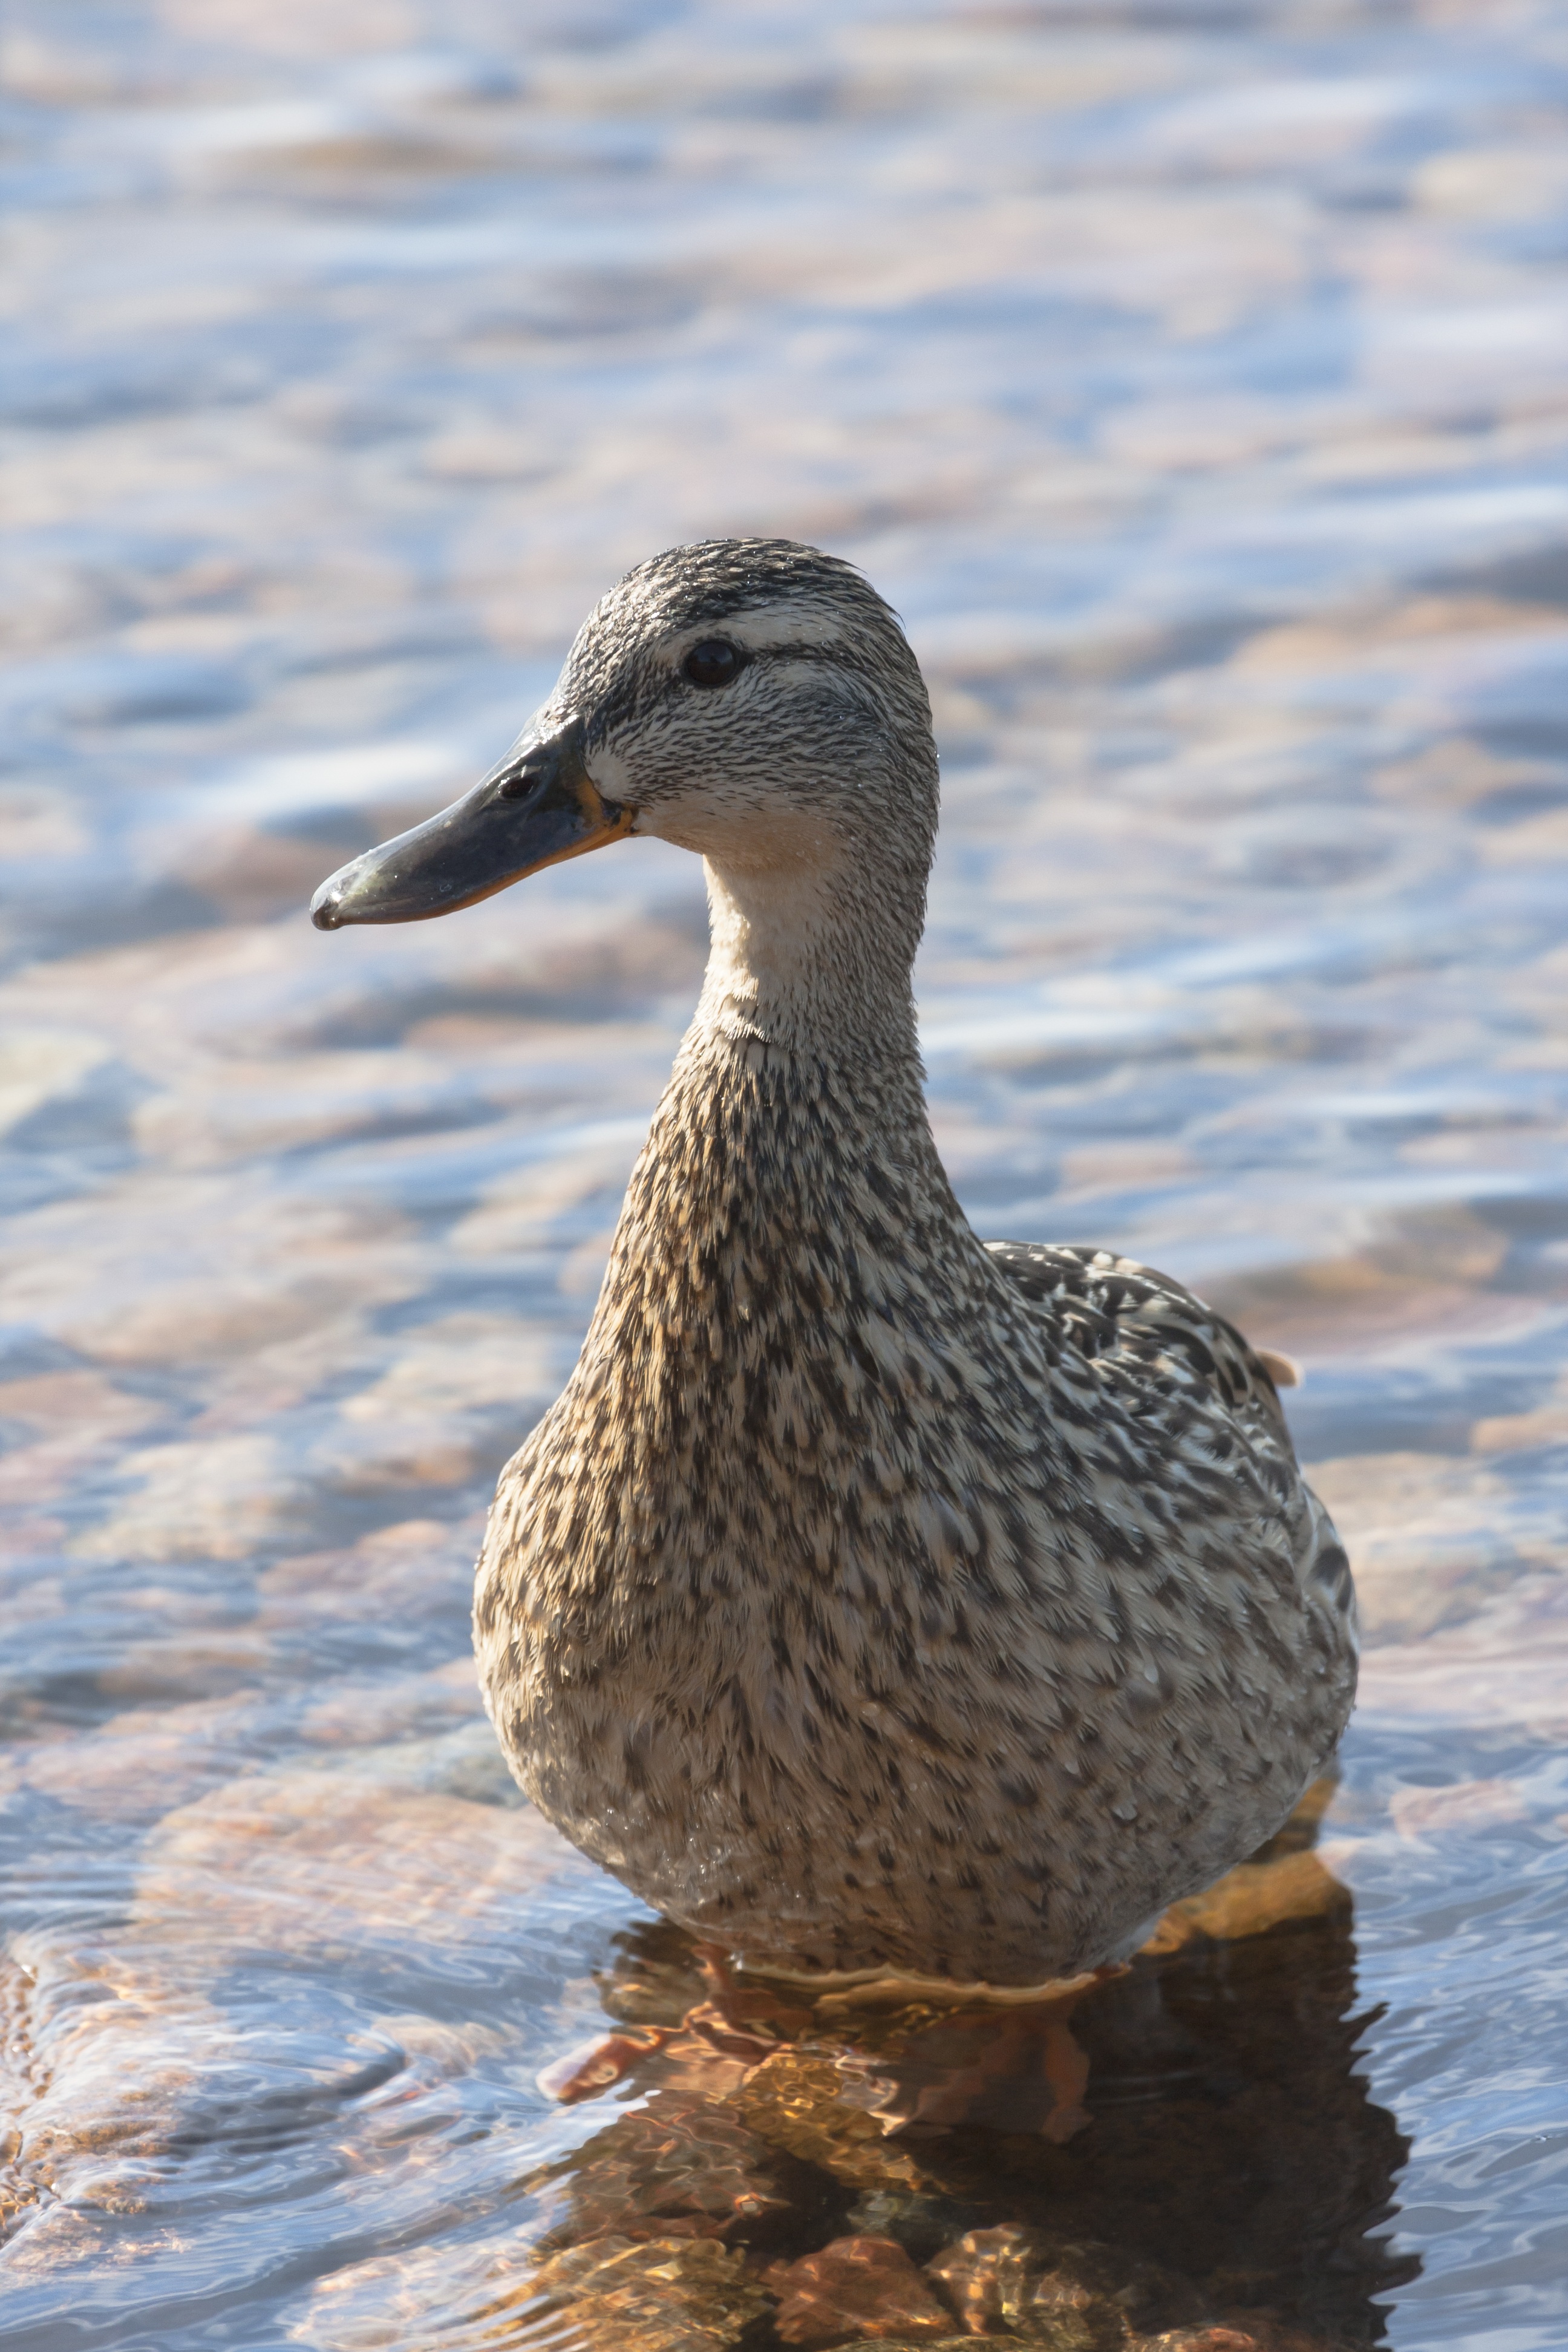
sea, water, bird, wing, lake, wildlife, young, reflection, beak, fauna, duck, feathers, vertebrate, waterfowl, water bird, mallard, mergus, shorebird, cam, the eye, ducks geese and swans, seaduck